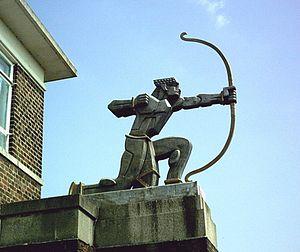
East Finchley est une station du métro de Londres.